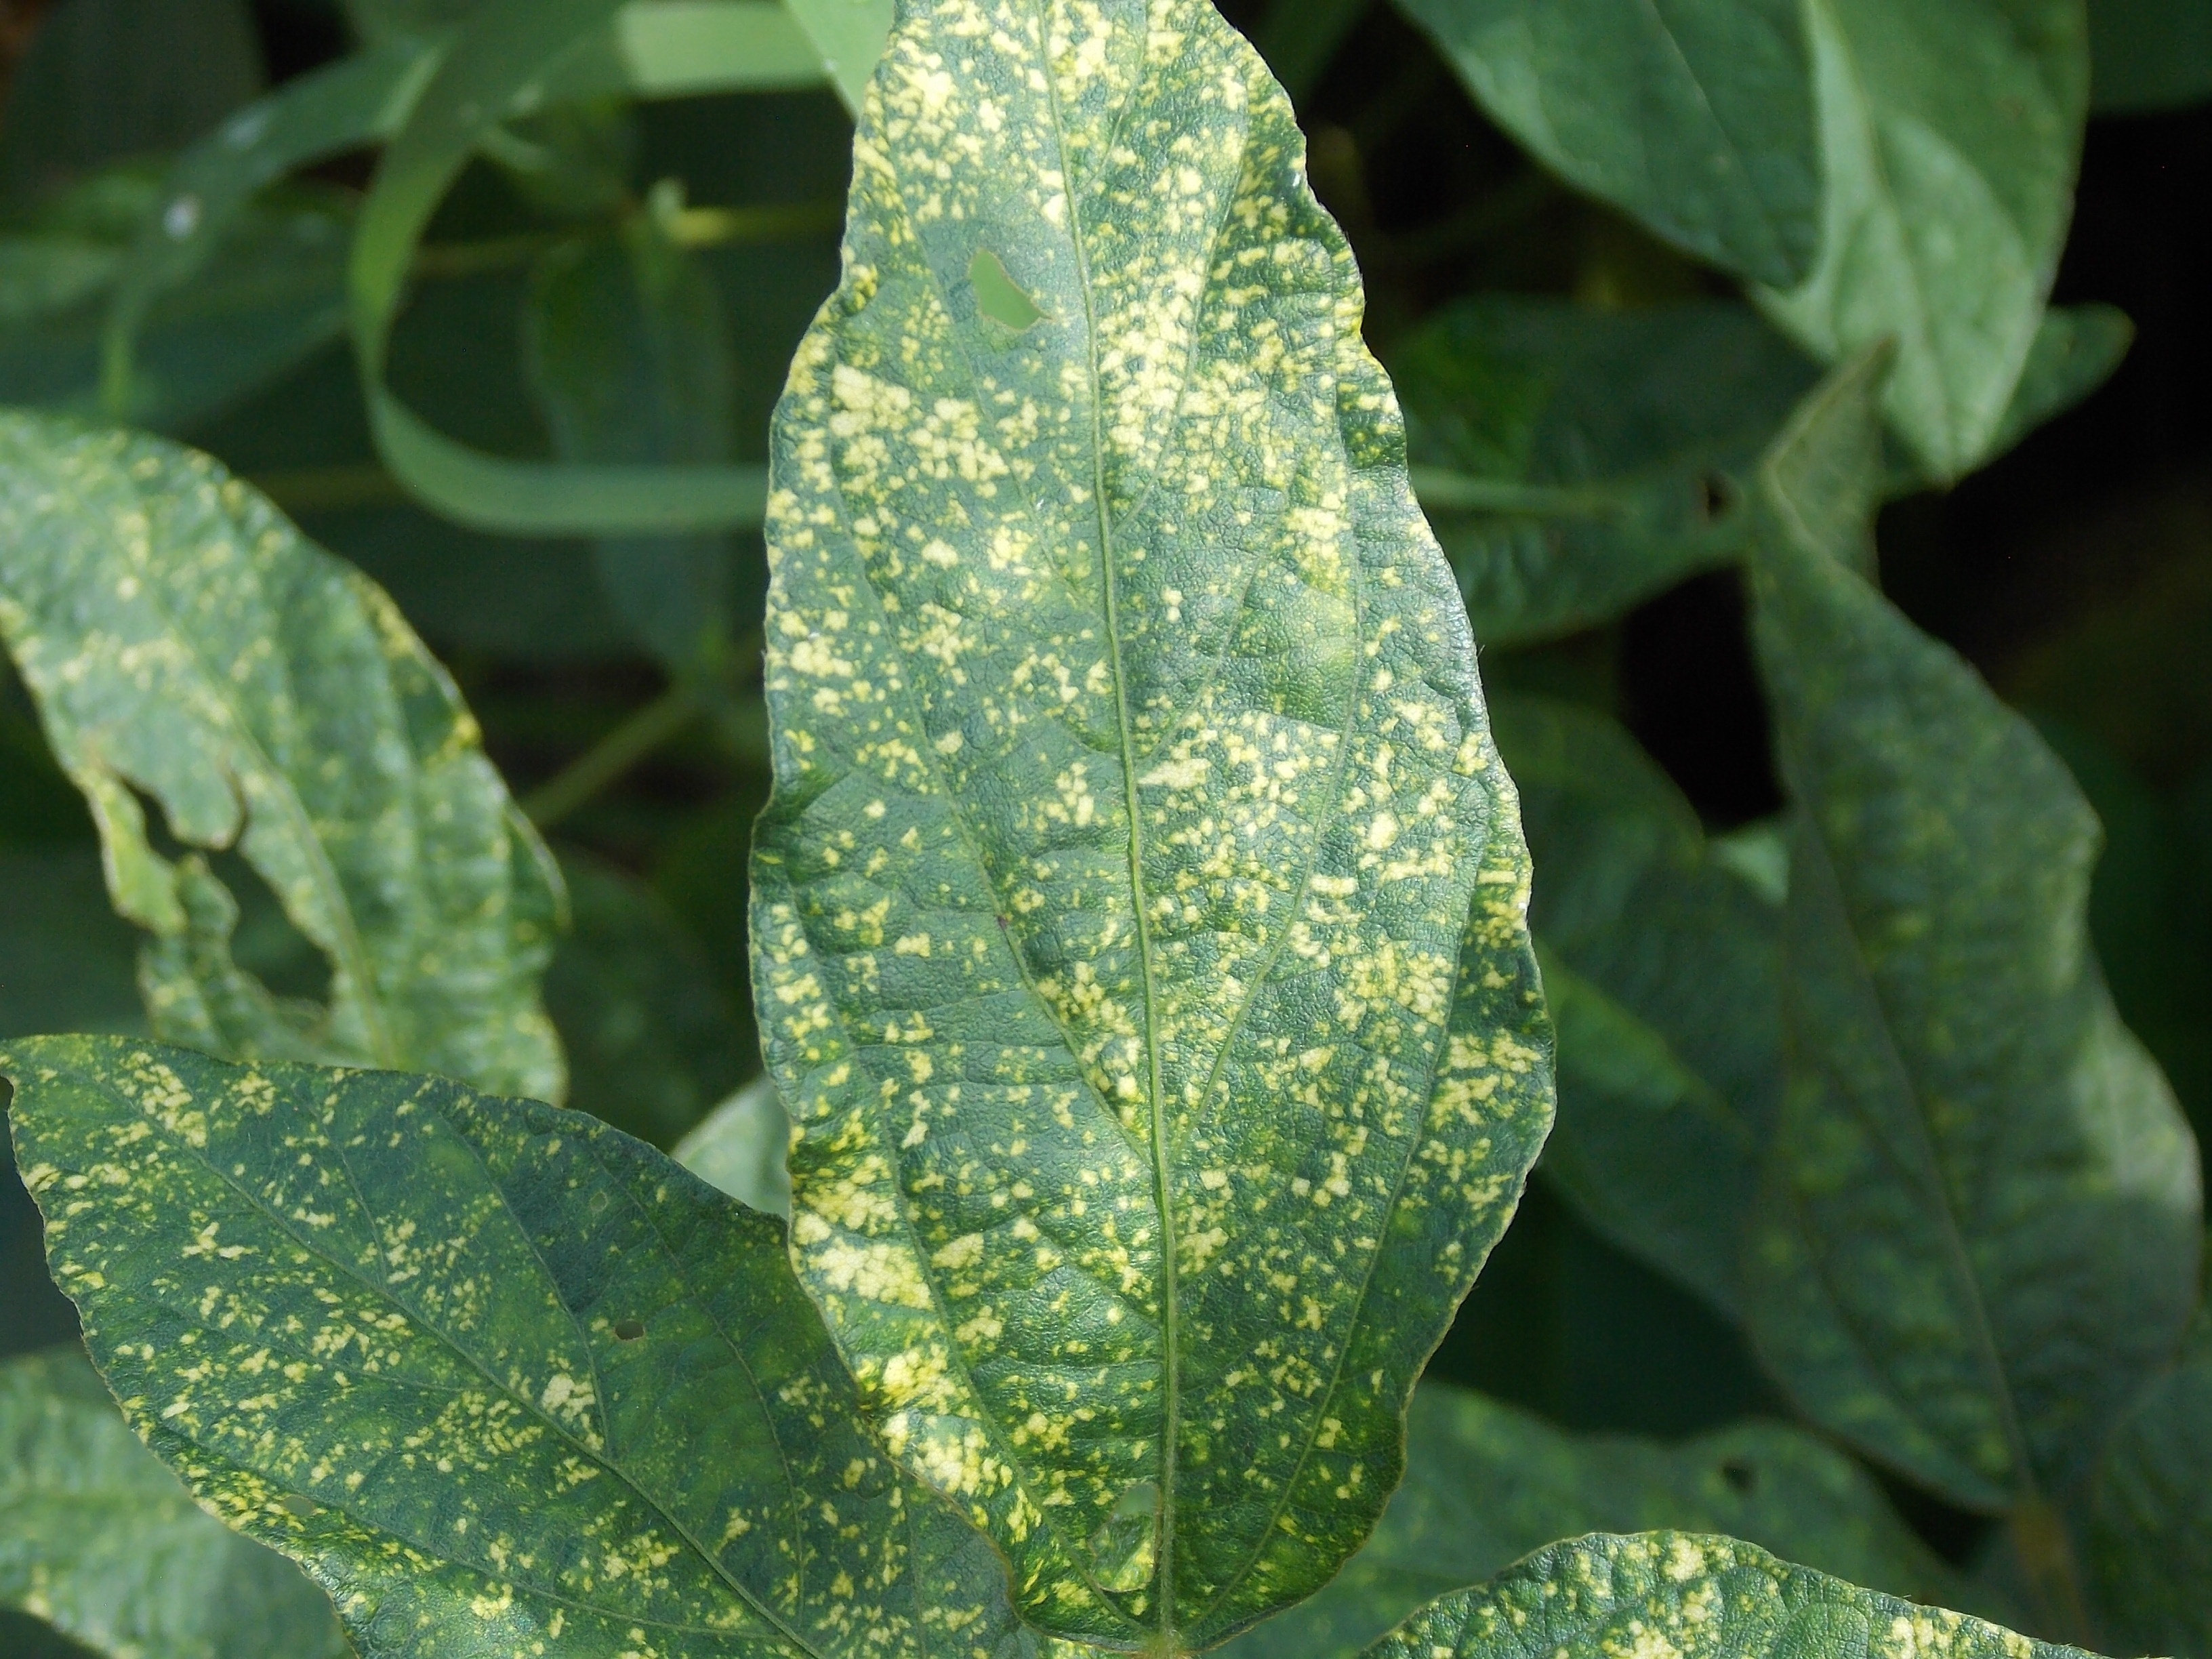
Label: Disease